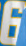
Number: 6